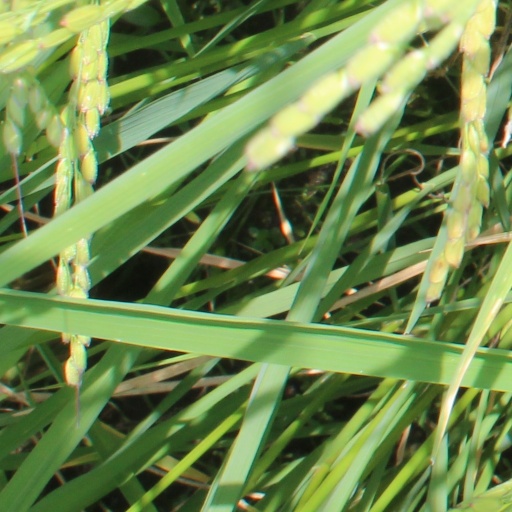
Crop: rice